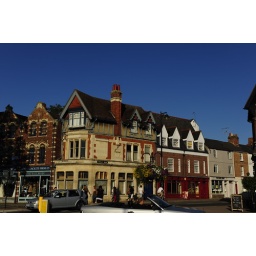
The house we stay in the Oxford. Look the four white windows is my room.